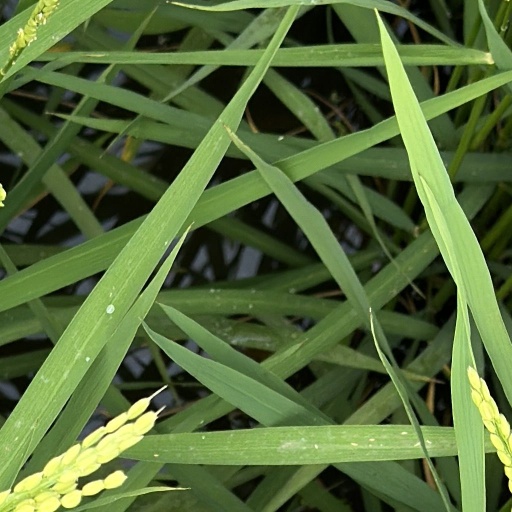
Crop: rice